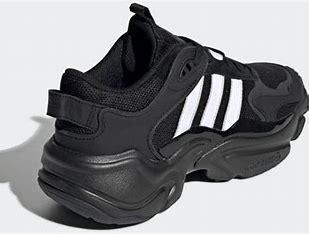
Brand: Adidas
Model: Magmur Runner